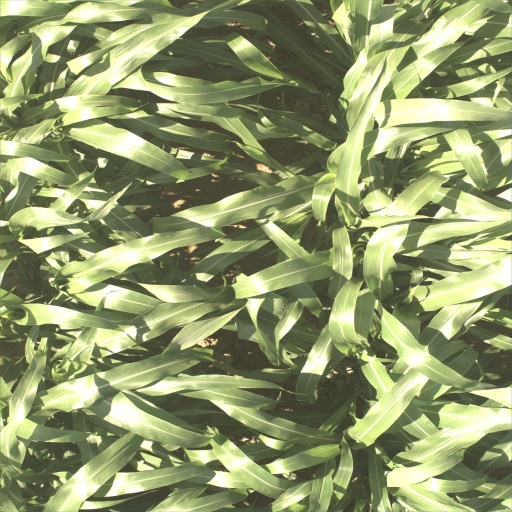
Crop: sorghum